Morongo Casino, Resort & Spa

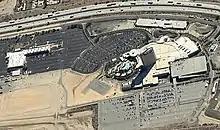
Aerial view of Morongo Casino, Resort & Spa (2021)

Morongo is one of only six AAA four-diamond casino resorts in California, with Barona Casino, Viejas Casino, Pechanga Resort and Casino, Thunder Valley Casino Resort and the Chumash Casino Resort being the others.